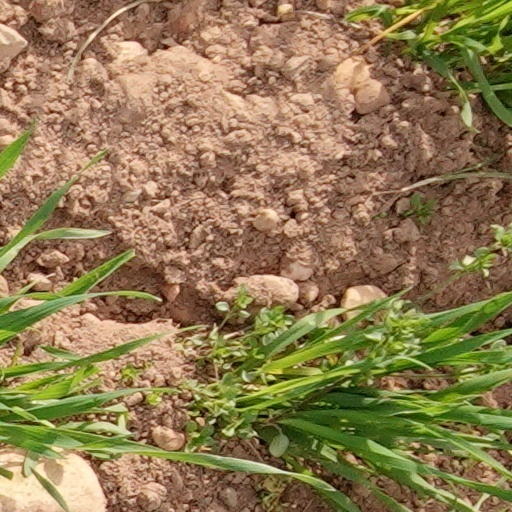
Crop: wheat